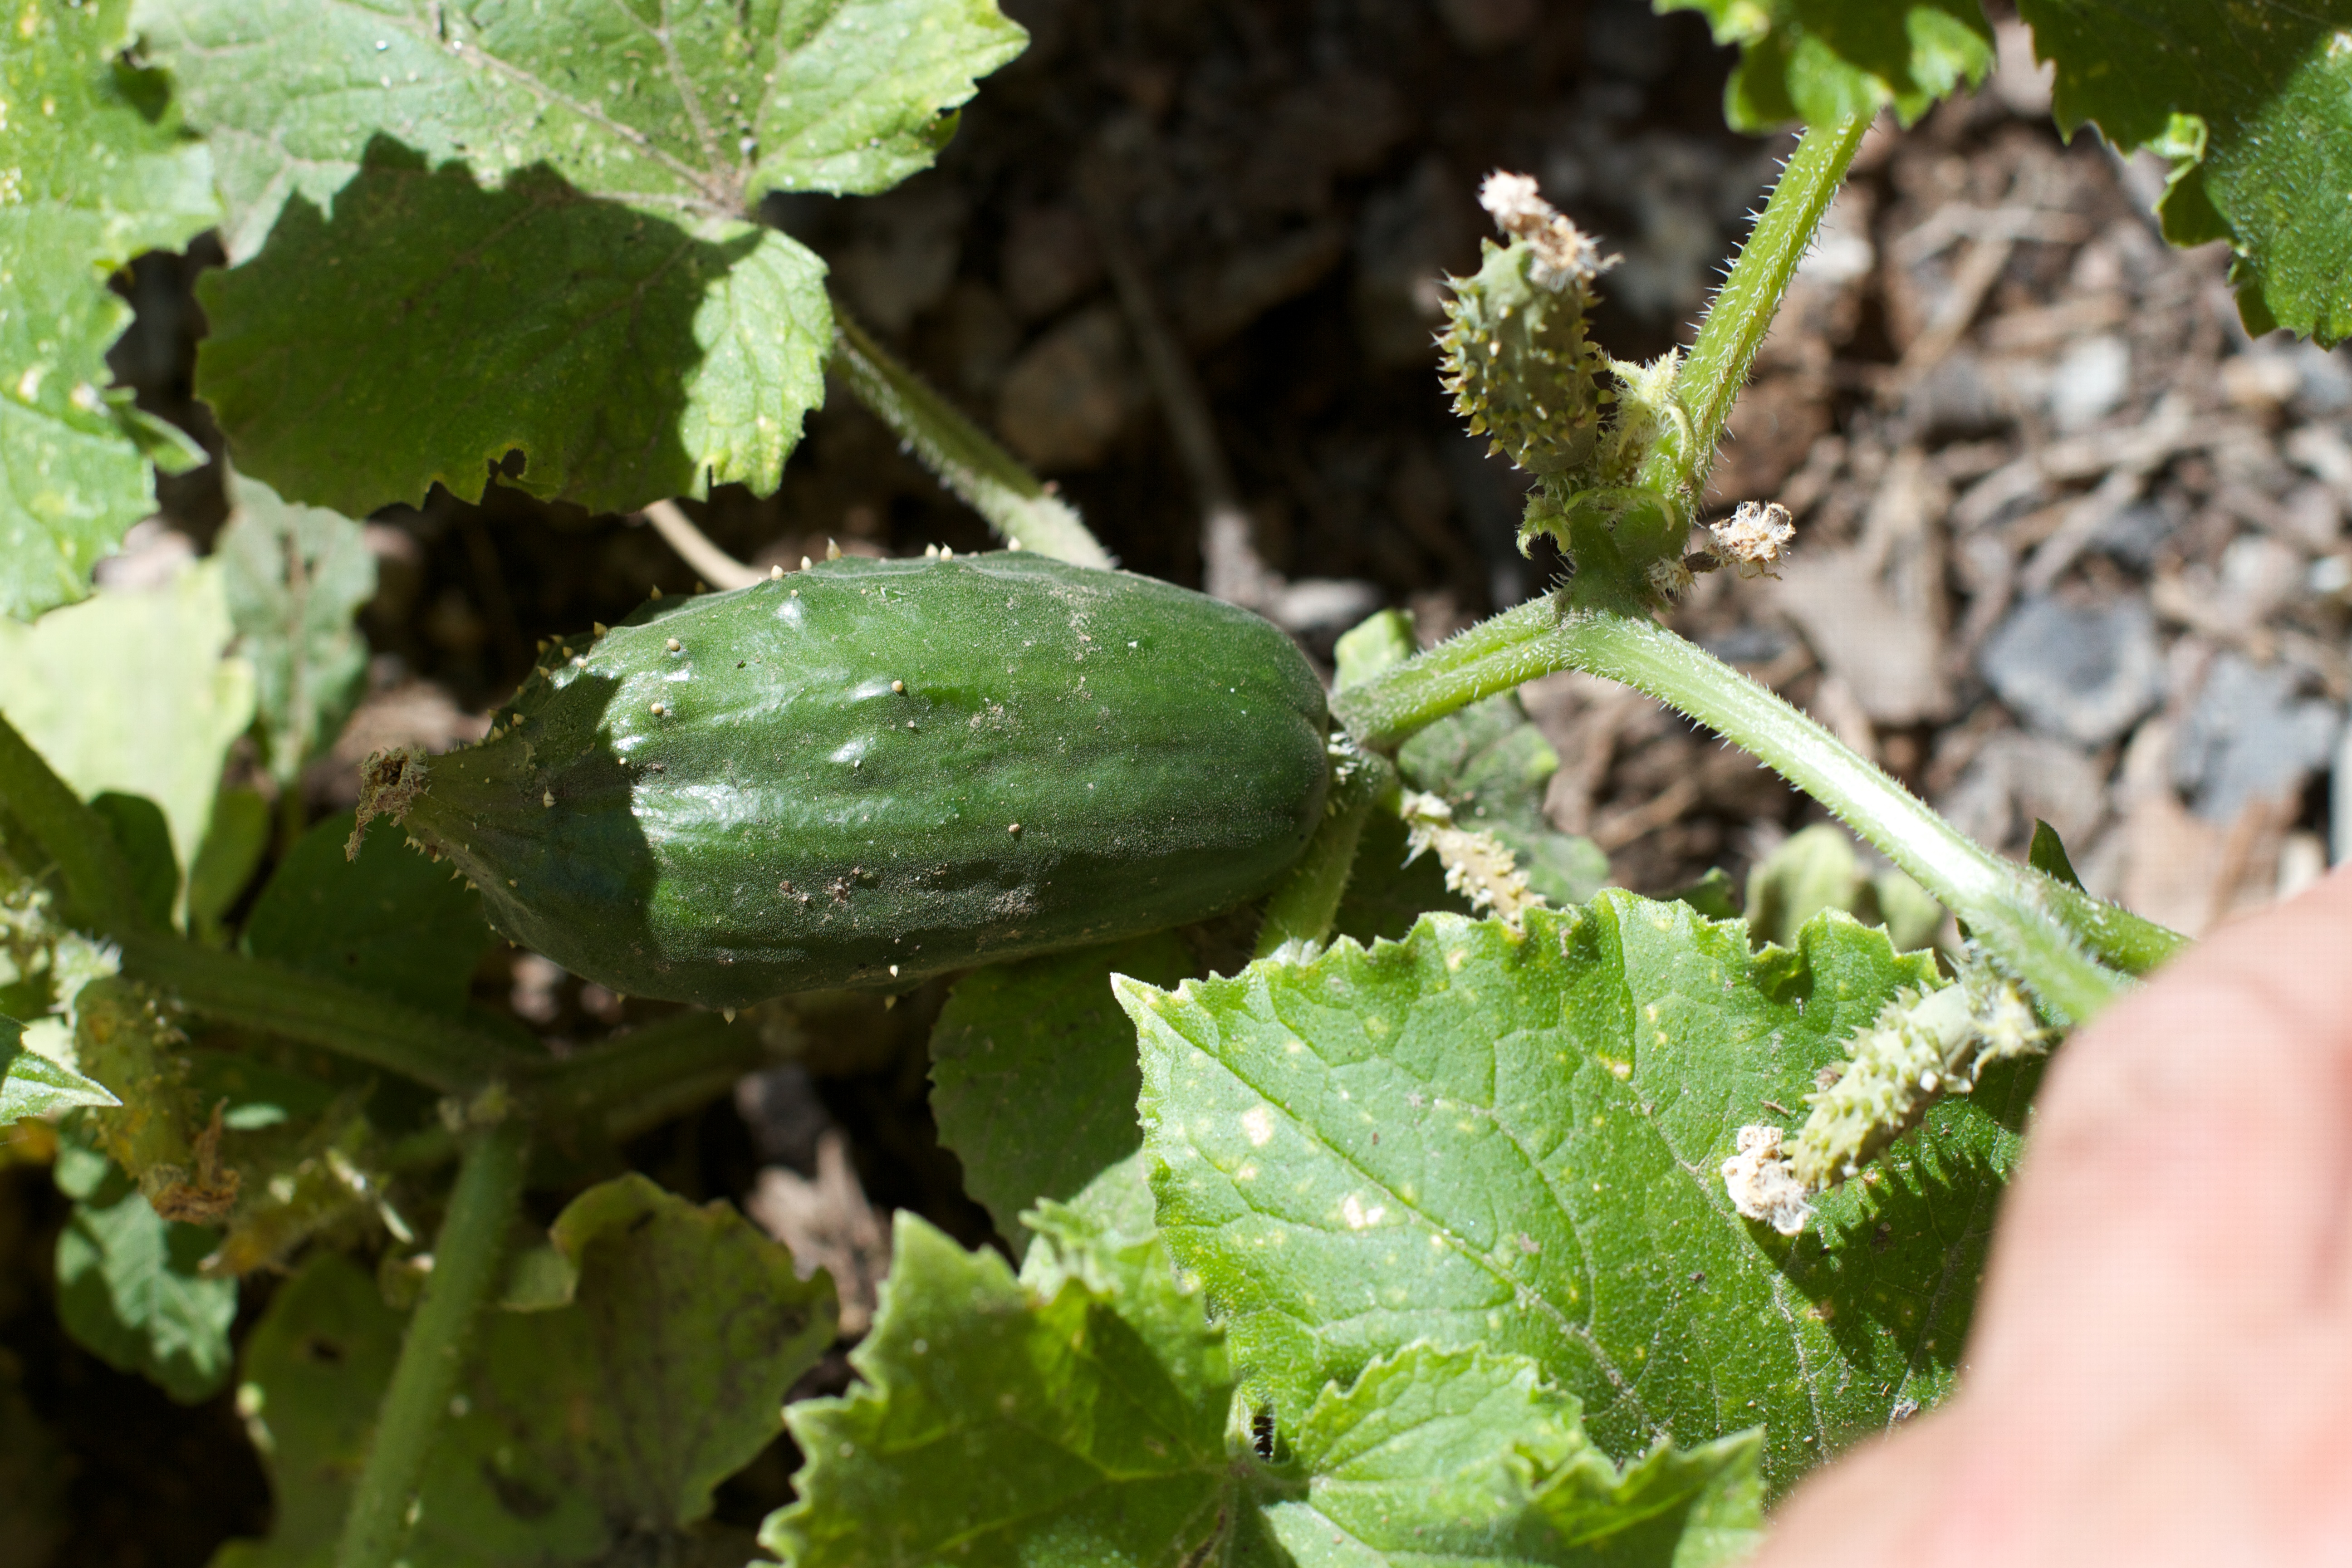
plant, leaf, flower, food, green, herb, produce, vegetable, flowering plant, daisy family, annual plant, land plant, cucumber gourd and melon family